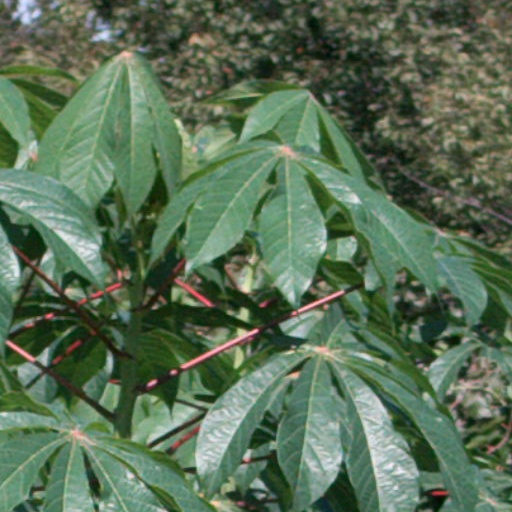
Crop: cassava